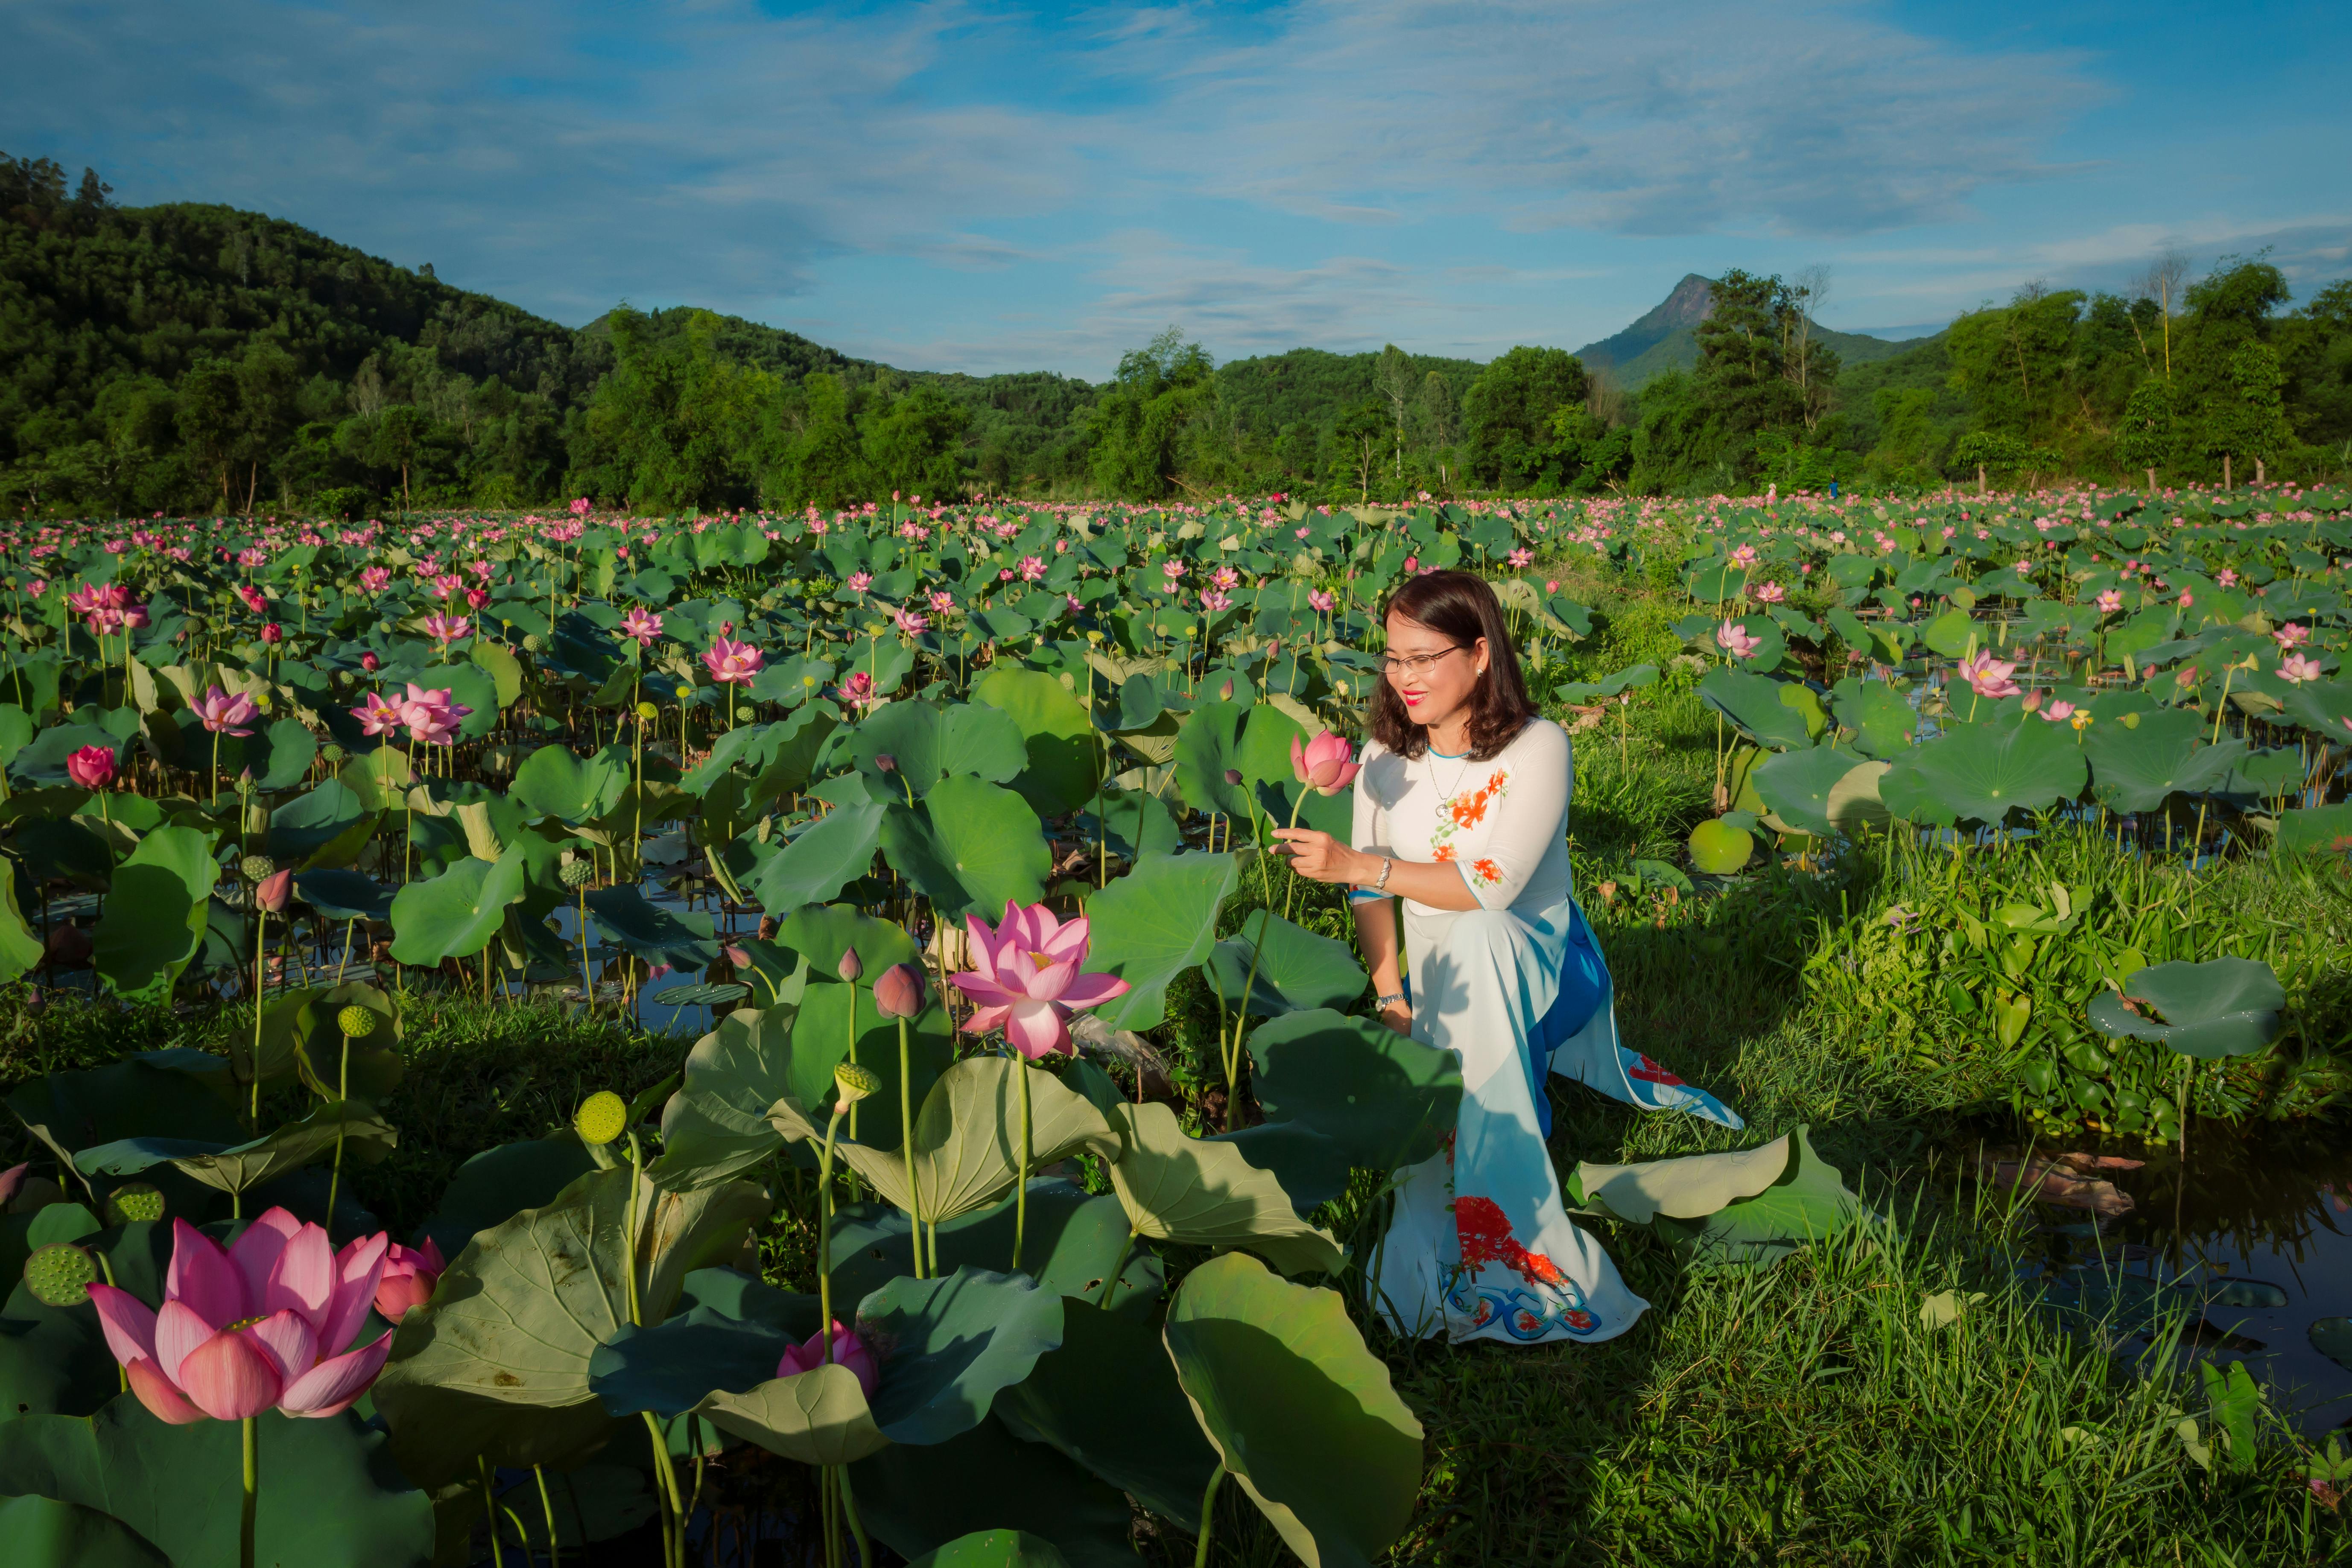
woman, flower, plant, sky, cloud, lotus, plant community, green, botany, natural environment, water, petal, sacred lotus, People in nature, vegetation, natural landscape, lotus family, aquatic plant, groundcover, shrub, landscape, grassland, flowering plant, grass, terrestrial plant, meadow, agriculture, leisure, annual plant, water lily, field, prairie, plantation, garden, tree, wildflower, happy, Forb, mountain, cash crop, crop, rose family, farm, Freshwater marsh, lake